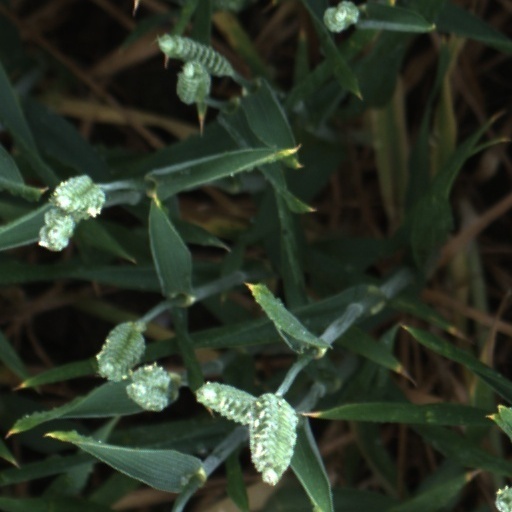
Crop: wheat